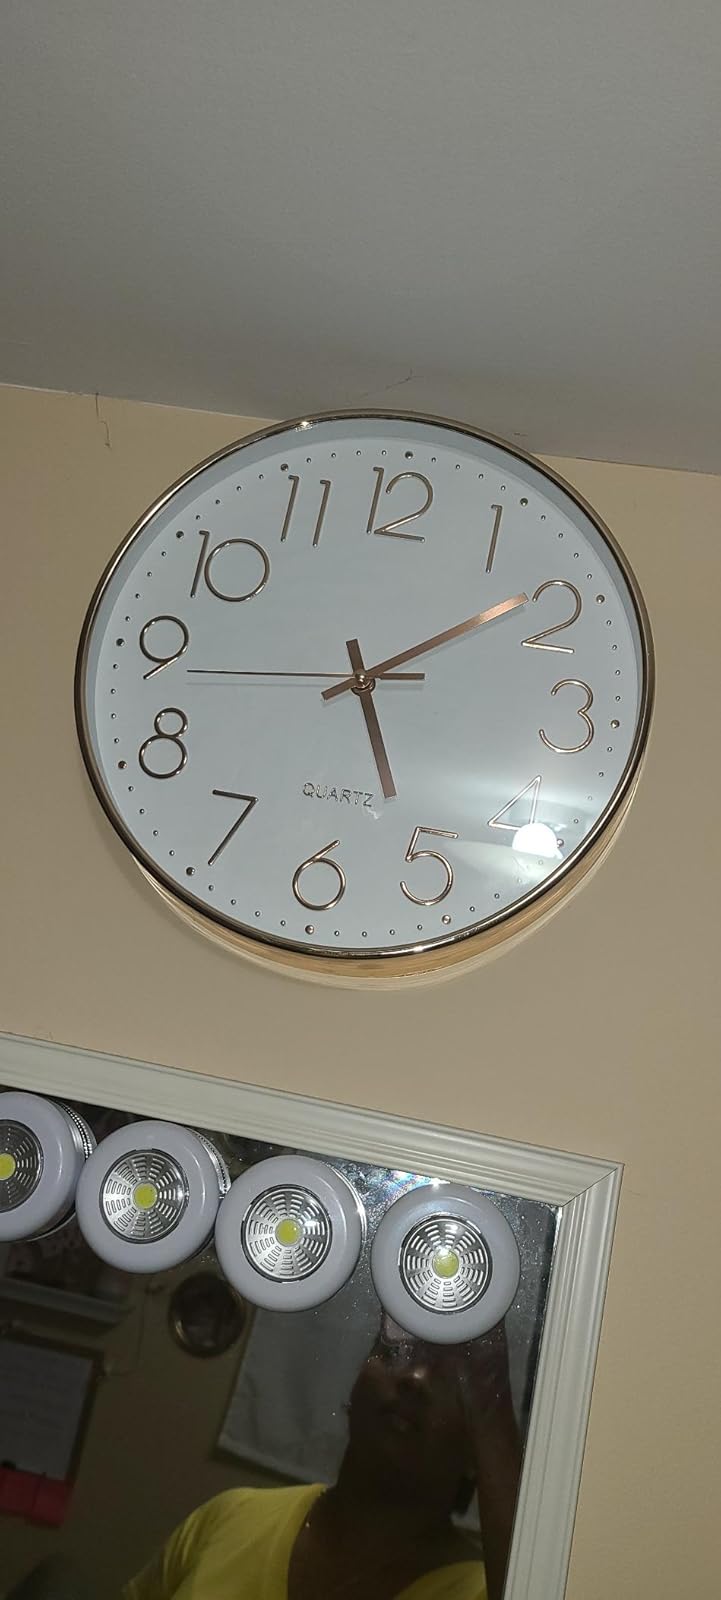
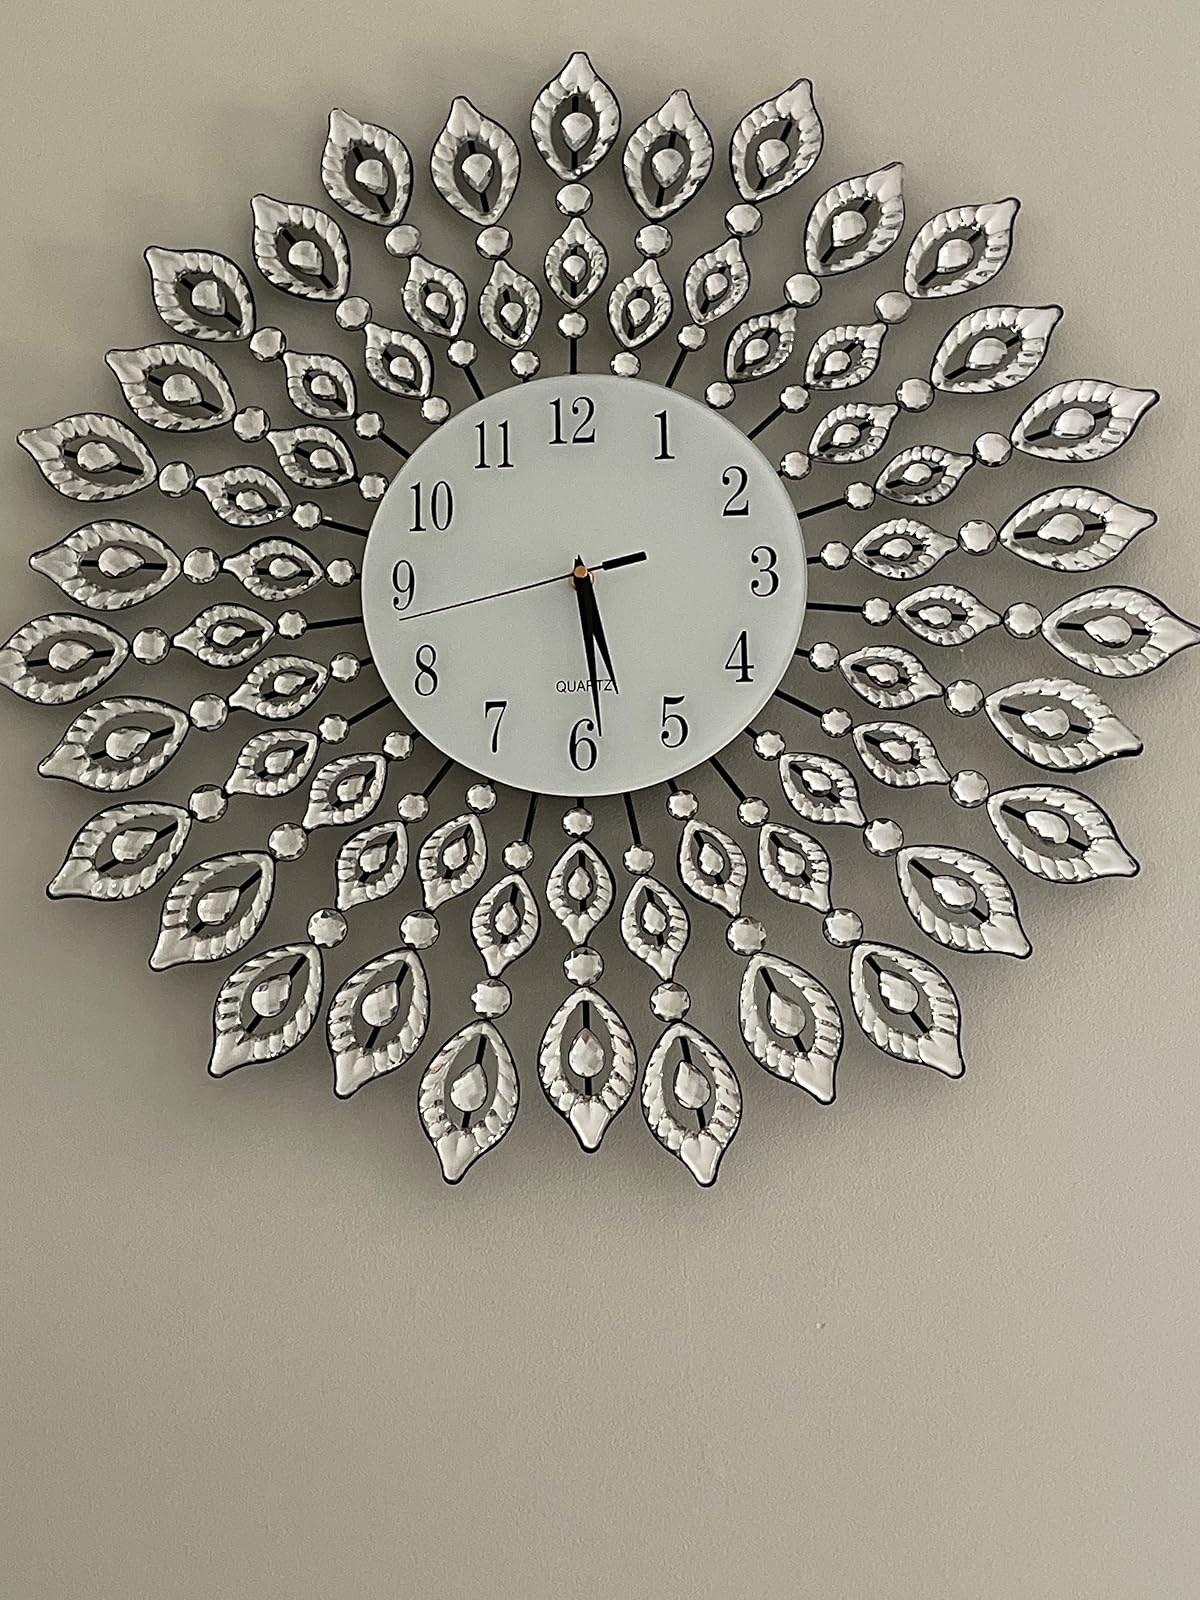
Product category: clock
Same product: no